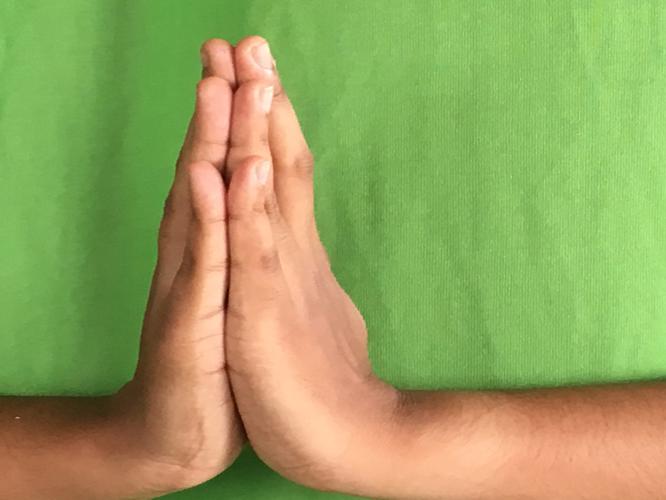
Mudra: Anjali
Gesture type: double_hand